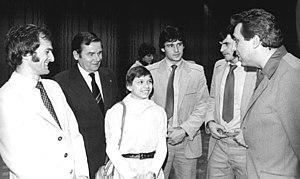
La personnalité allemande de l'année est désignée annuellement depuis 1947 pour les hommes et les femmes. La joueuse de tennis Steffi Graf, son homologue masculin Boris Becker et le nageur Michael Groß sont les sportifs les plus récompensés avec cinq trophées chacun.